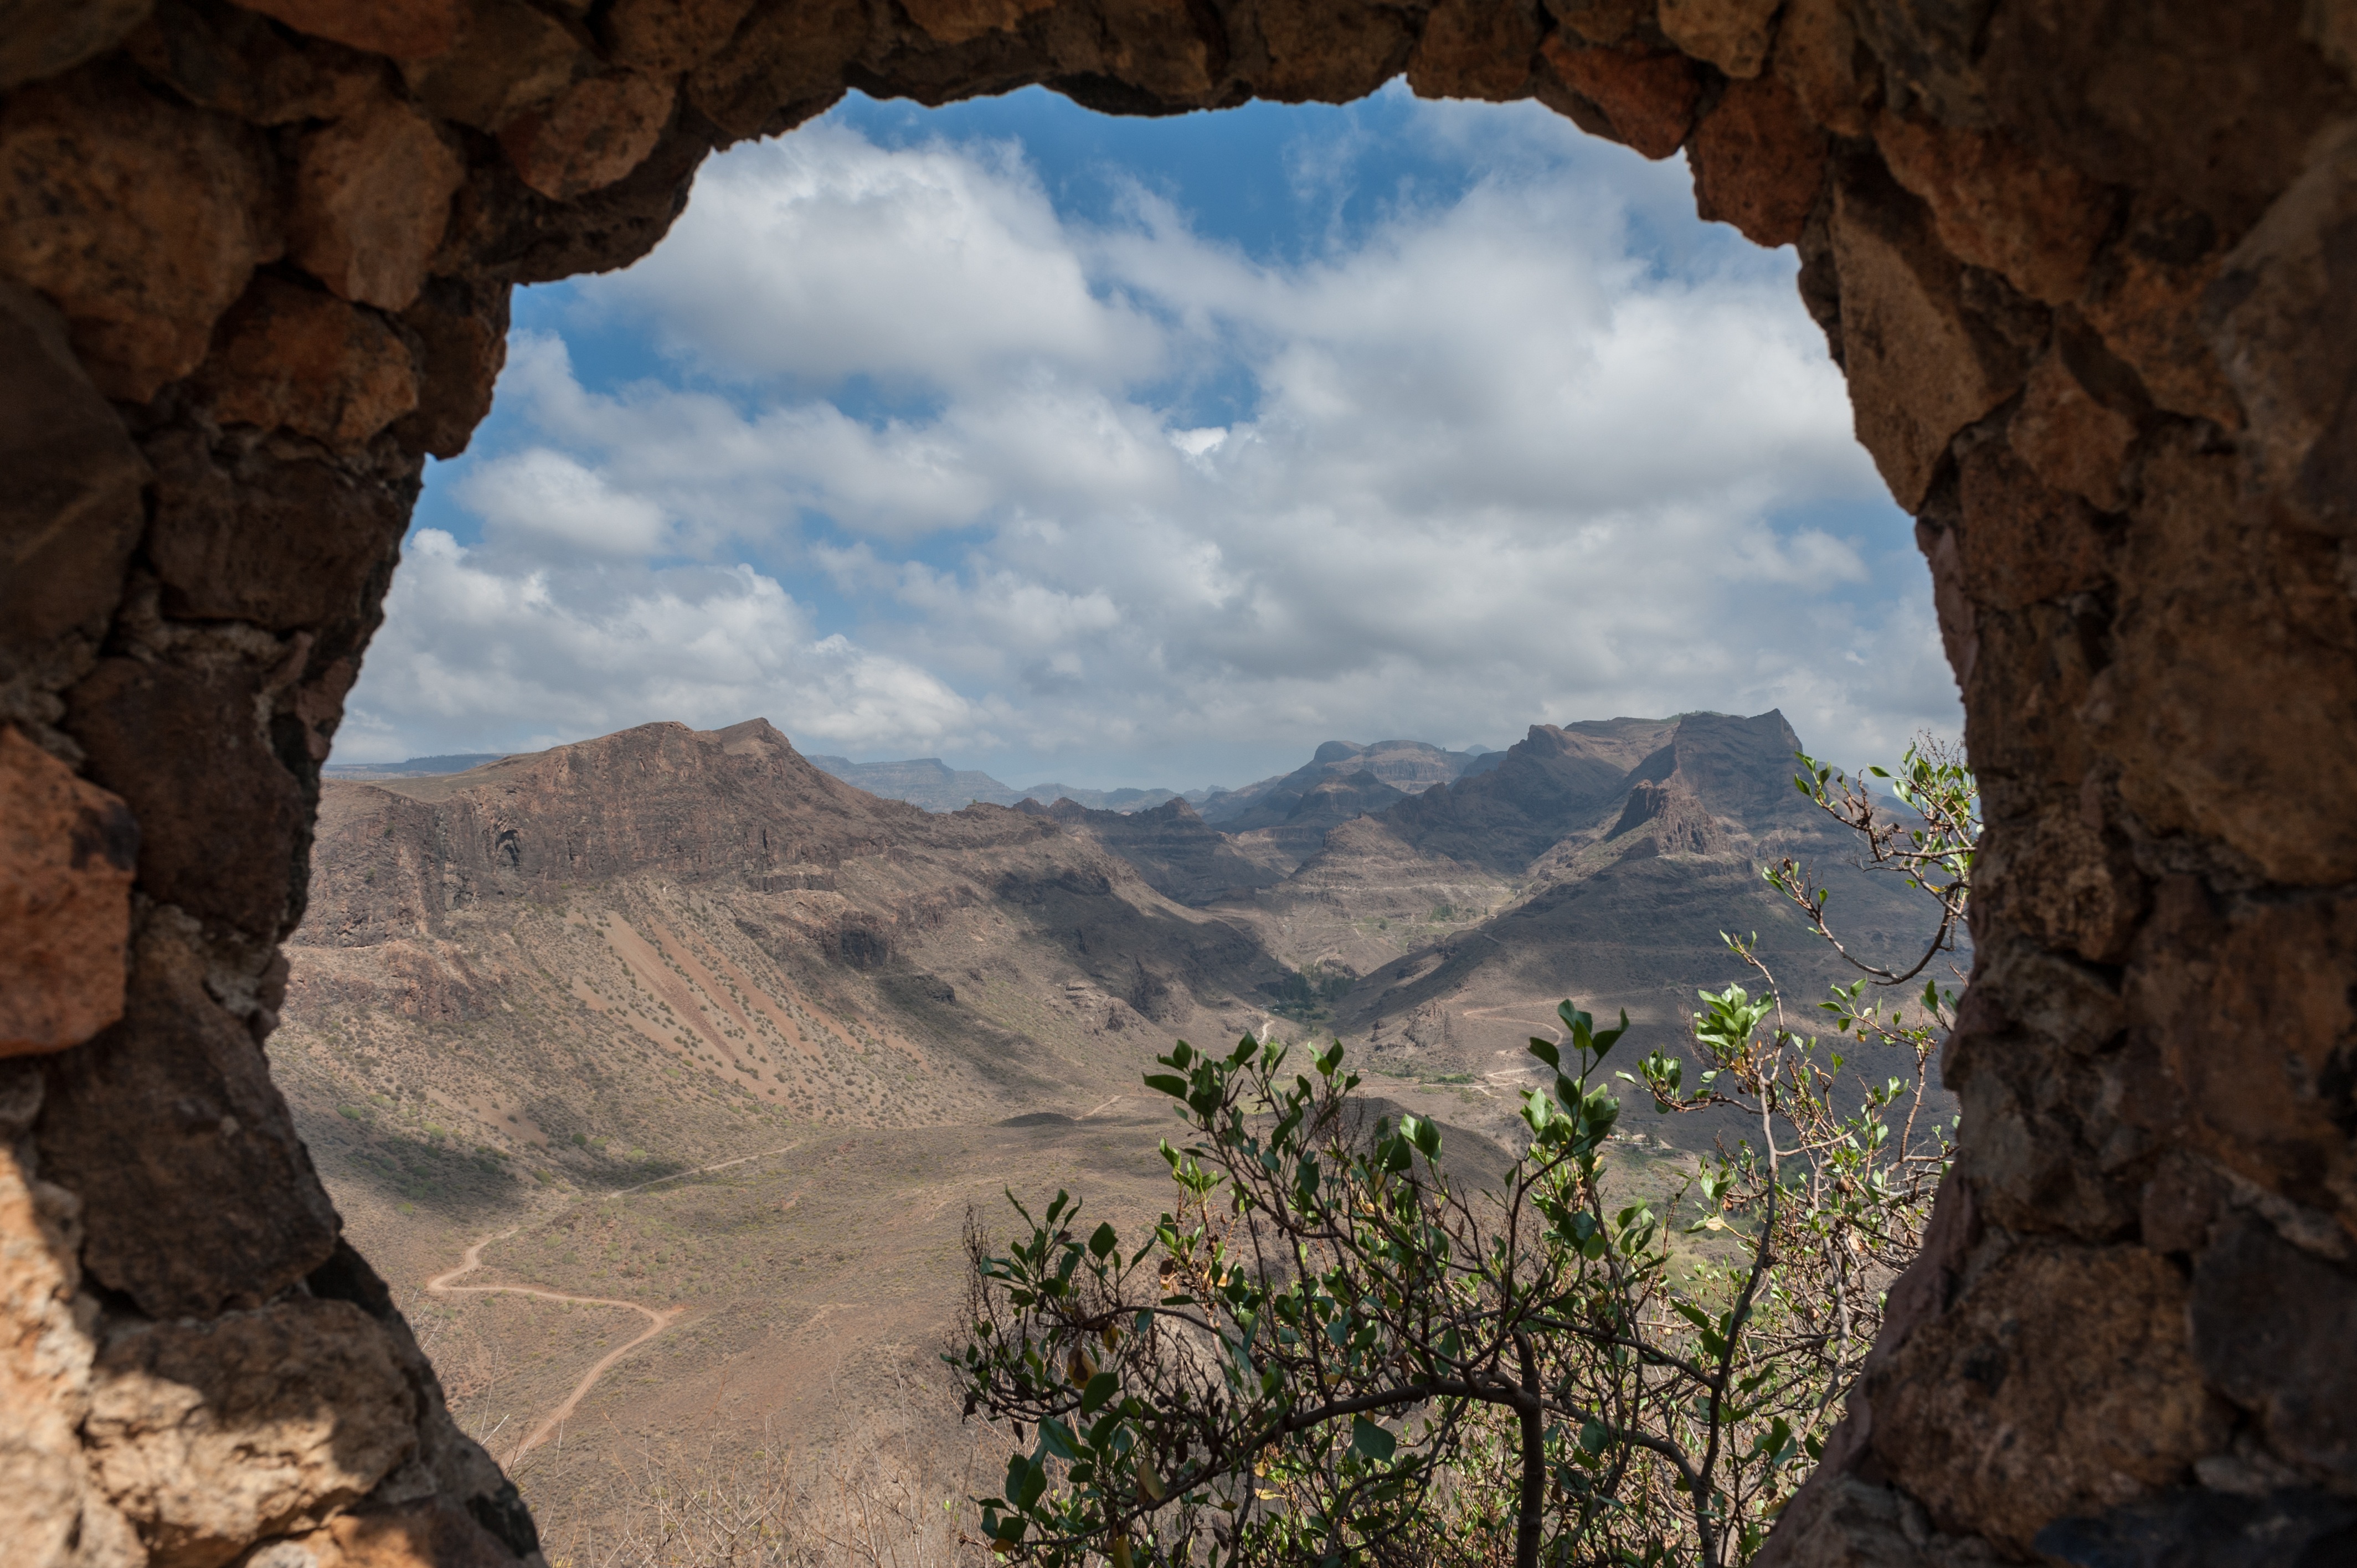
landscape, tree, nature, rock, wilderness, mountain, sky, trail, hole, adventure, valley, formation, cliff, arch, canyon, terrain, national park, material, clouds, geology, mountains, badlands, plateau, destination, wadi, more, landform, natural arch, geographical feature